Harry C. Butcher

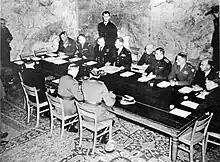
Signature of surrender on 7 May 1945 at Reims, France, including Harry C. Butcher standing in the background

During his tenure at WJSV, Butcher was commissioned a Lieutenant Commander in the United States Navy Reserve (U.S.N.R.) on September 16, 1939. From 1942 to 1945, Butcher served as the Naval Aide to General Dwight D. Eisenhower. On May 1, 1943, Butcher was promoted to the rank of commander in the U.S.N.R. On November 1, 1944 he was promoted to the temporary rank of captain. Following an order given to him by Eisenhower, Butcher kept a diary of his and Eisenhower's wartime activities. The diary would come to be published in 1946 under the title "My Three Years with Eisenhower." It also led to historian Max Hastings referring to him as "the embodiment of all gossip-ridden staff officers".